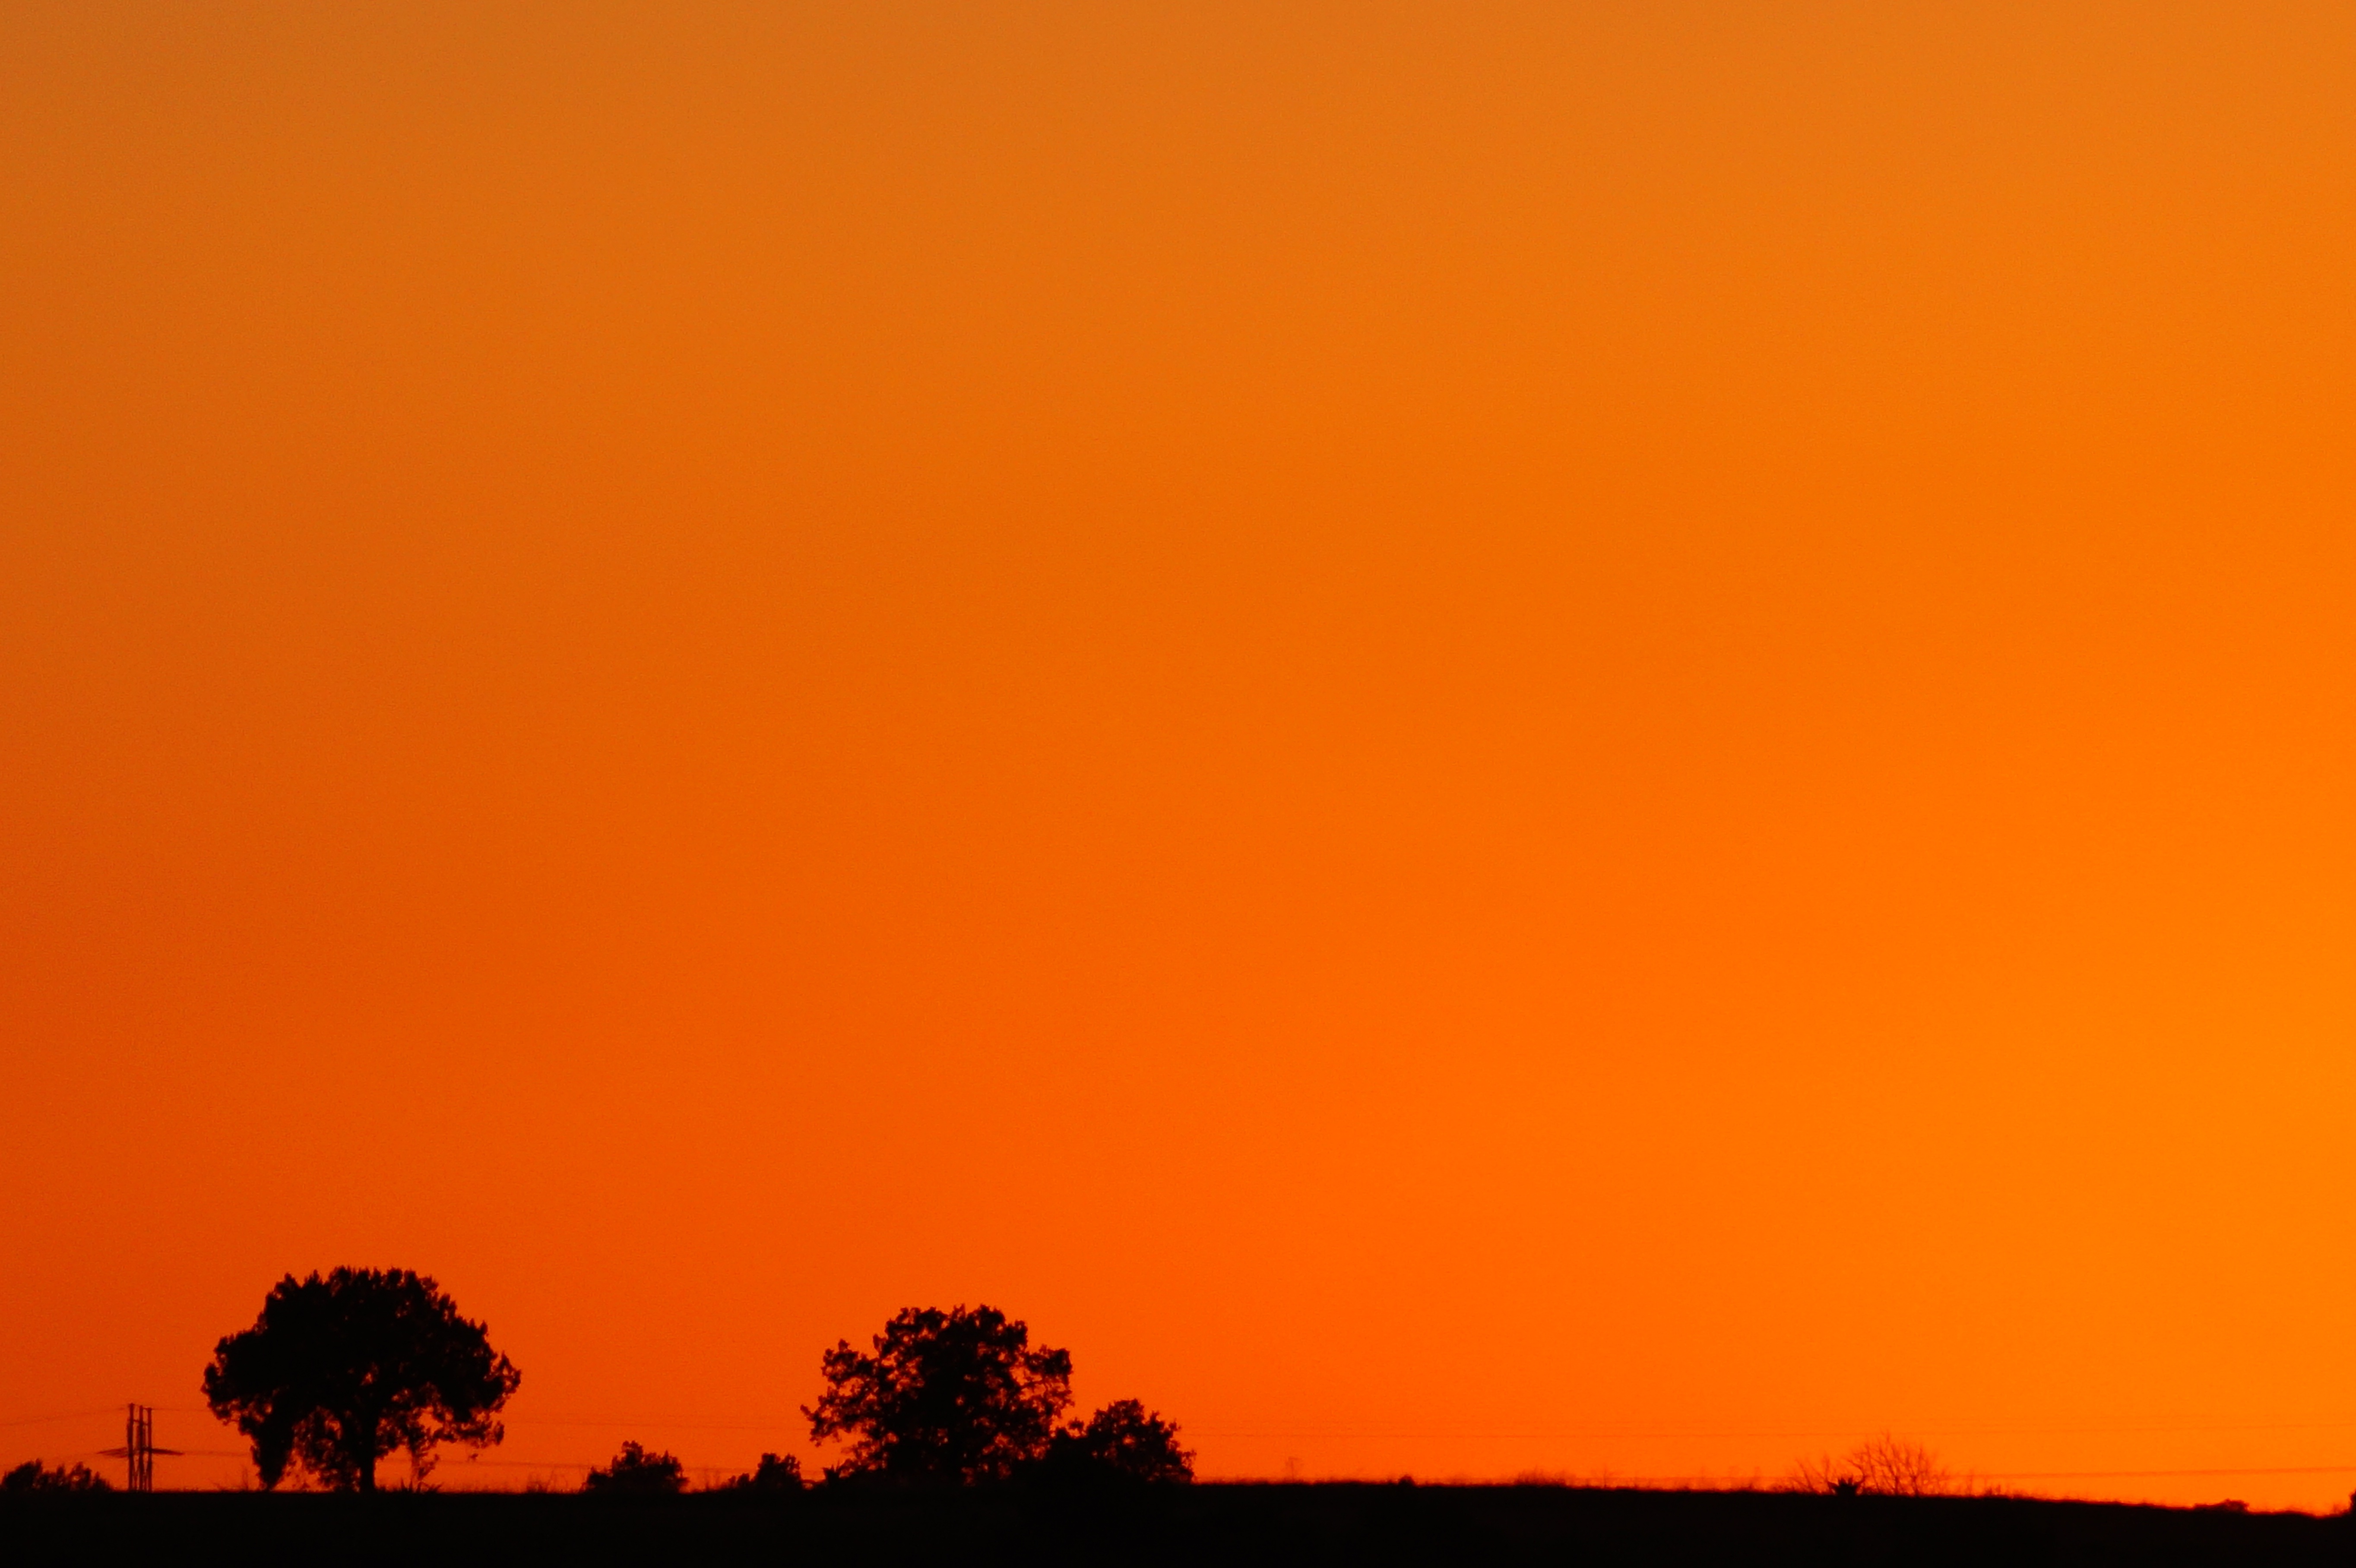
horizon, cloud, sky, sun, sunrise, sunset, morning, dawn, atmosphere, dusk, evening, orange, mexico, afterglow, against light, tlaxcala, red sky at morning